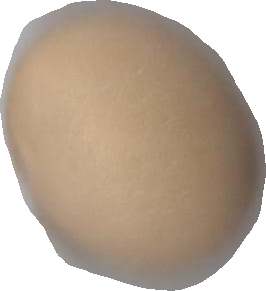
Variety: Grobogan